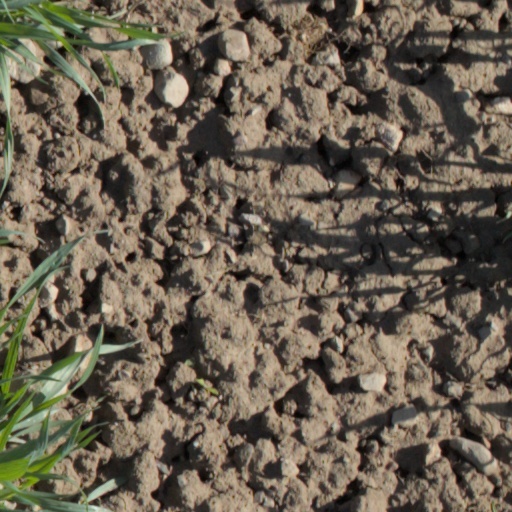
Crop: wheat